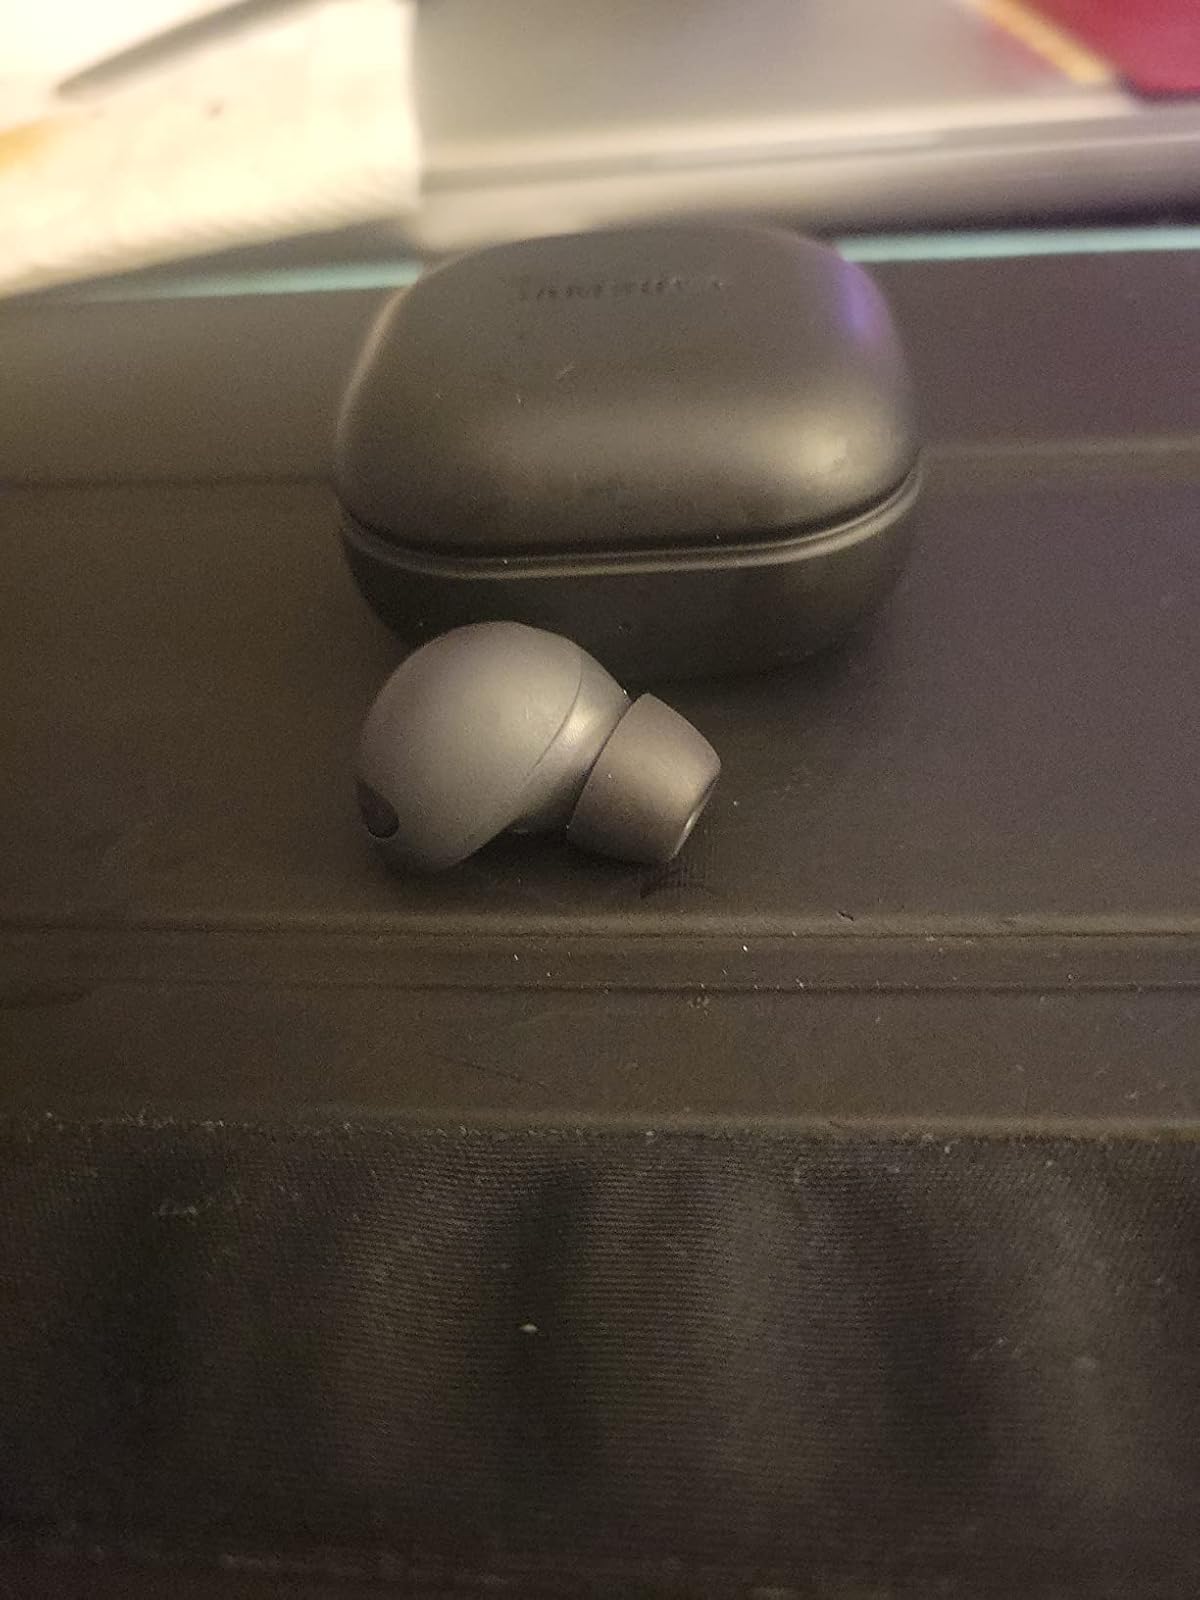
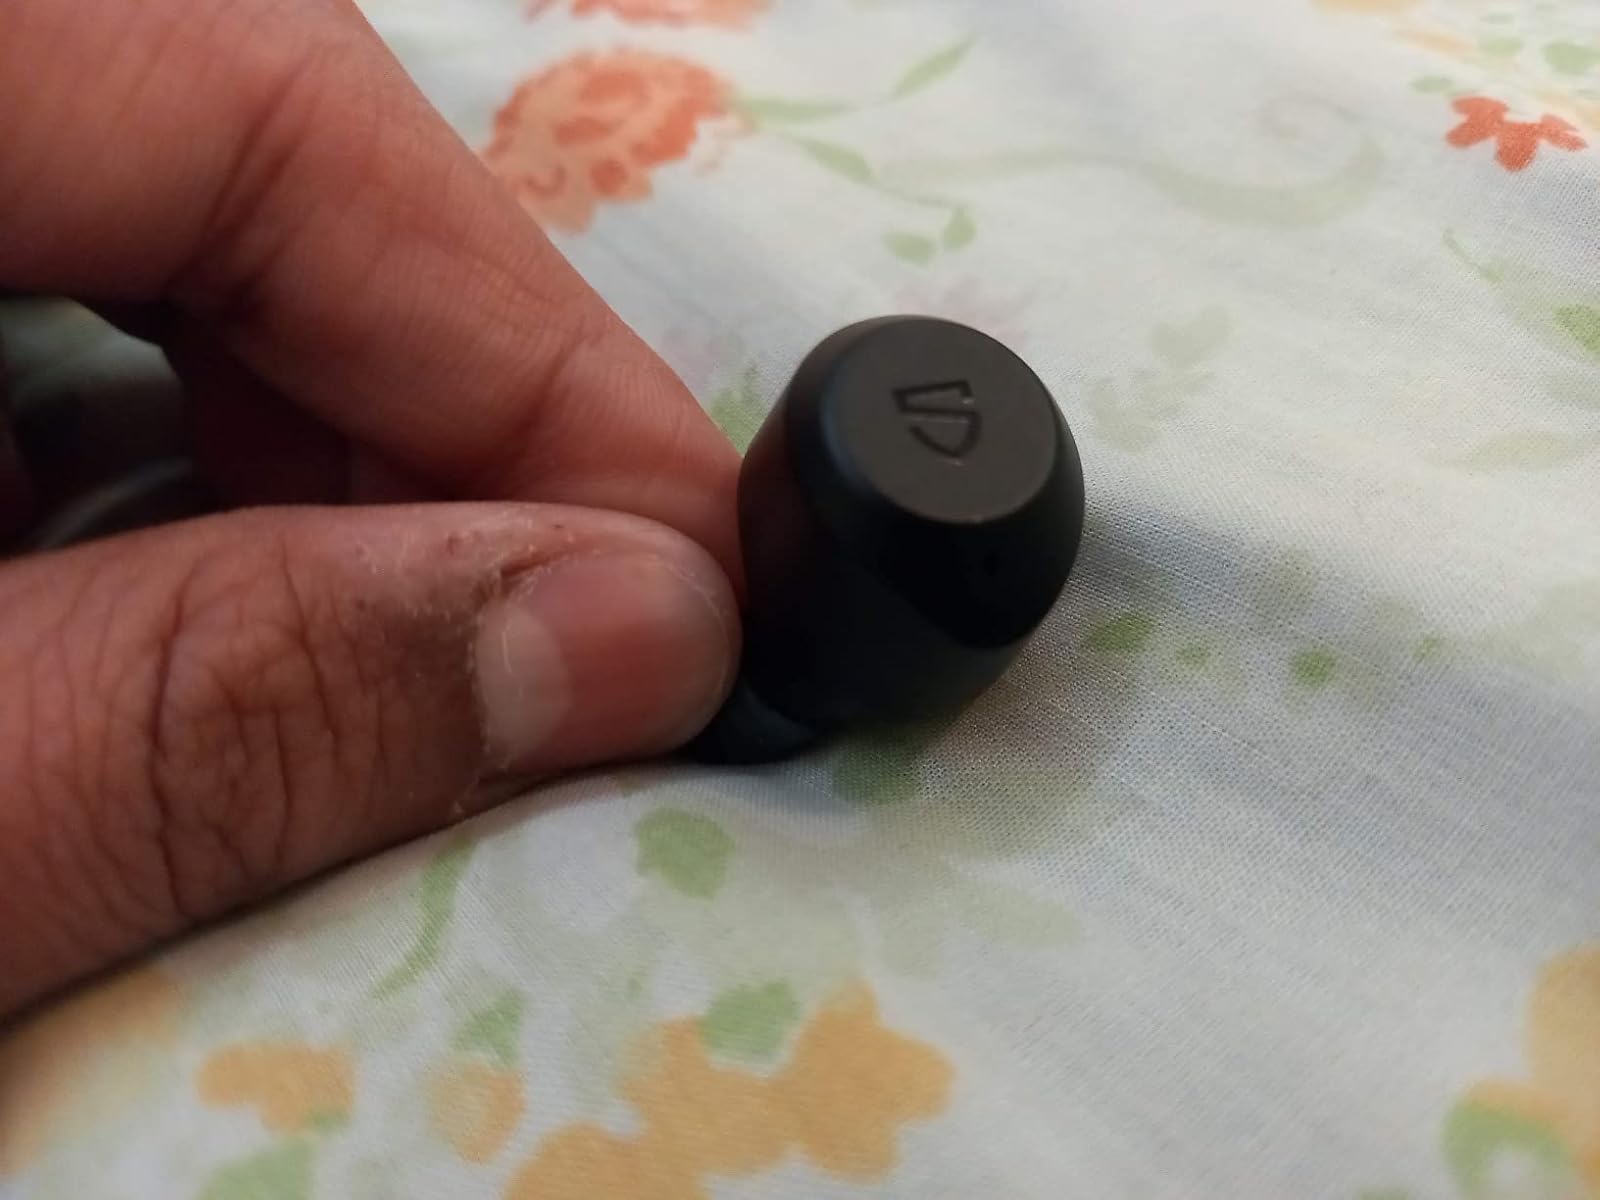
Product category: earbuds
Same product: no